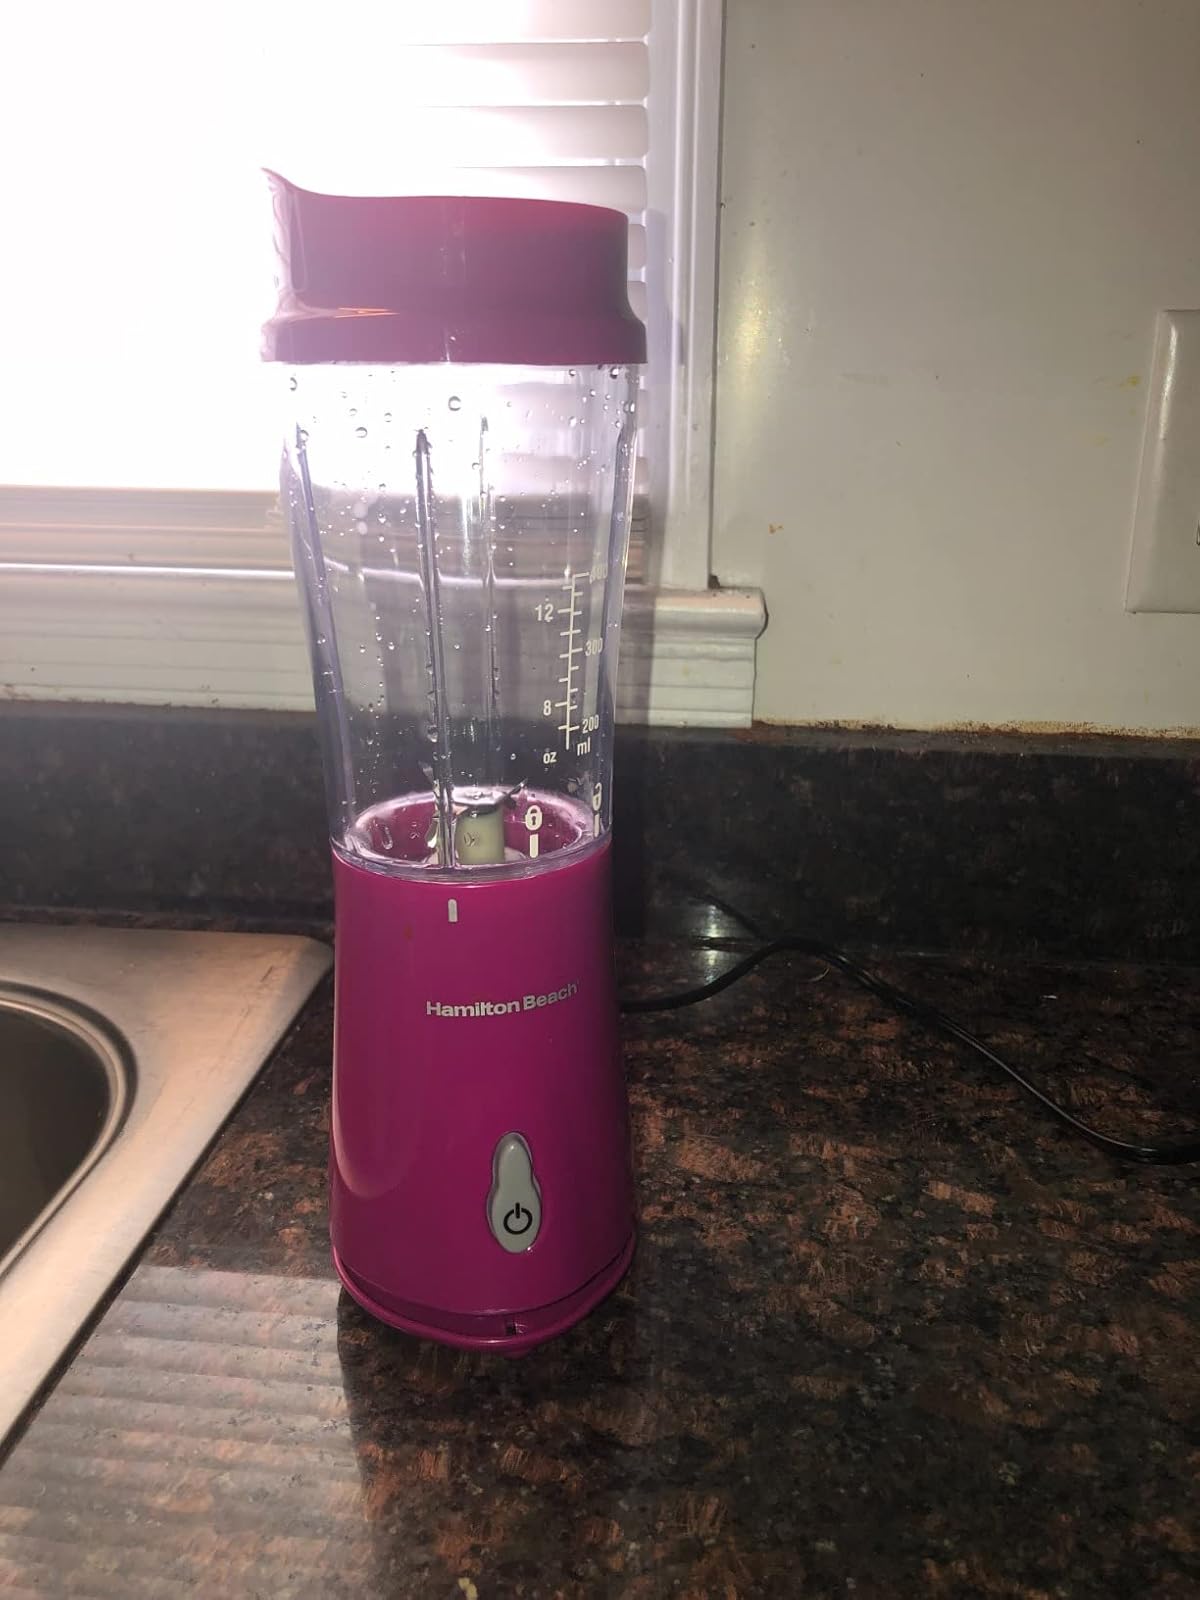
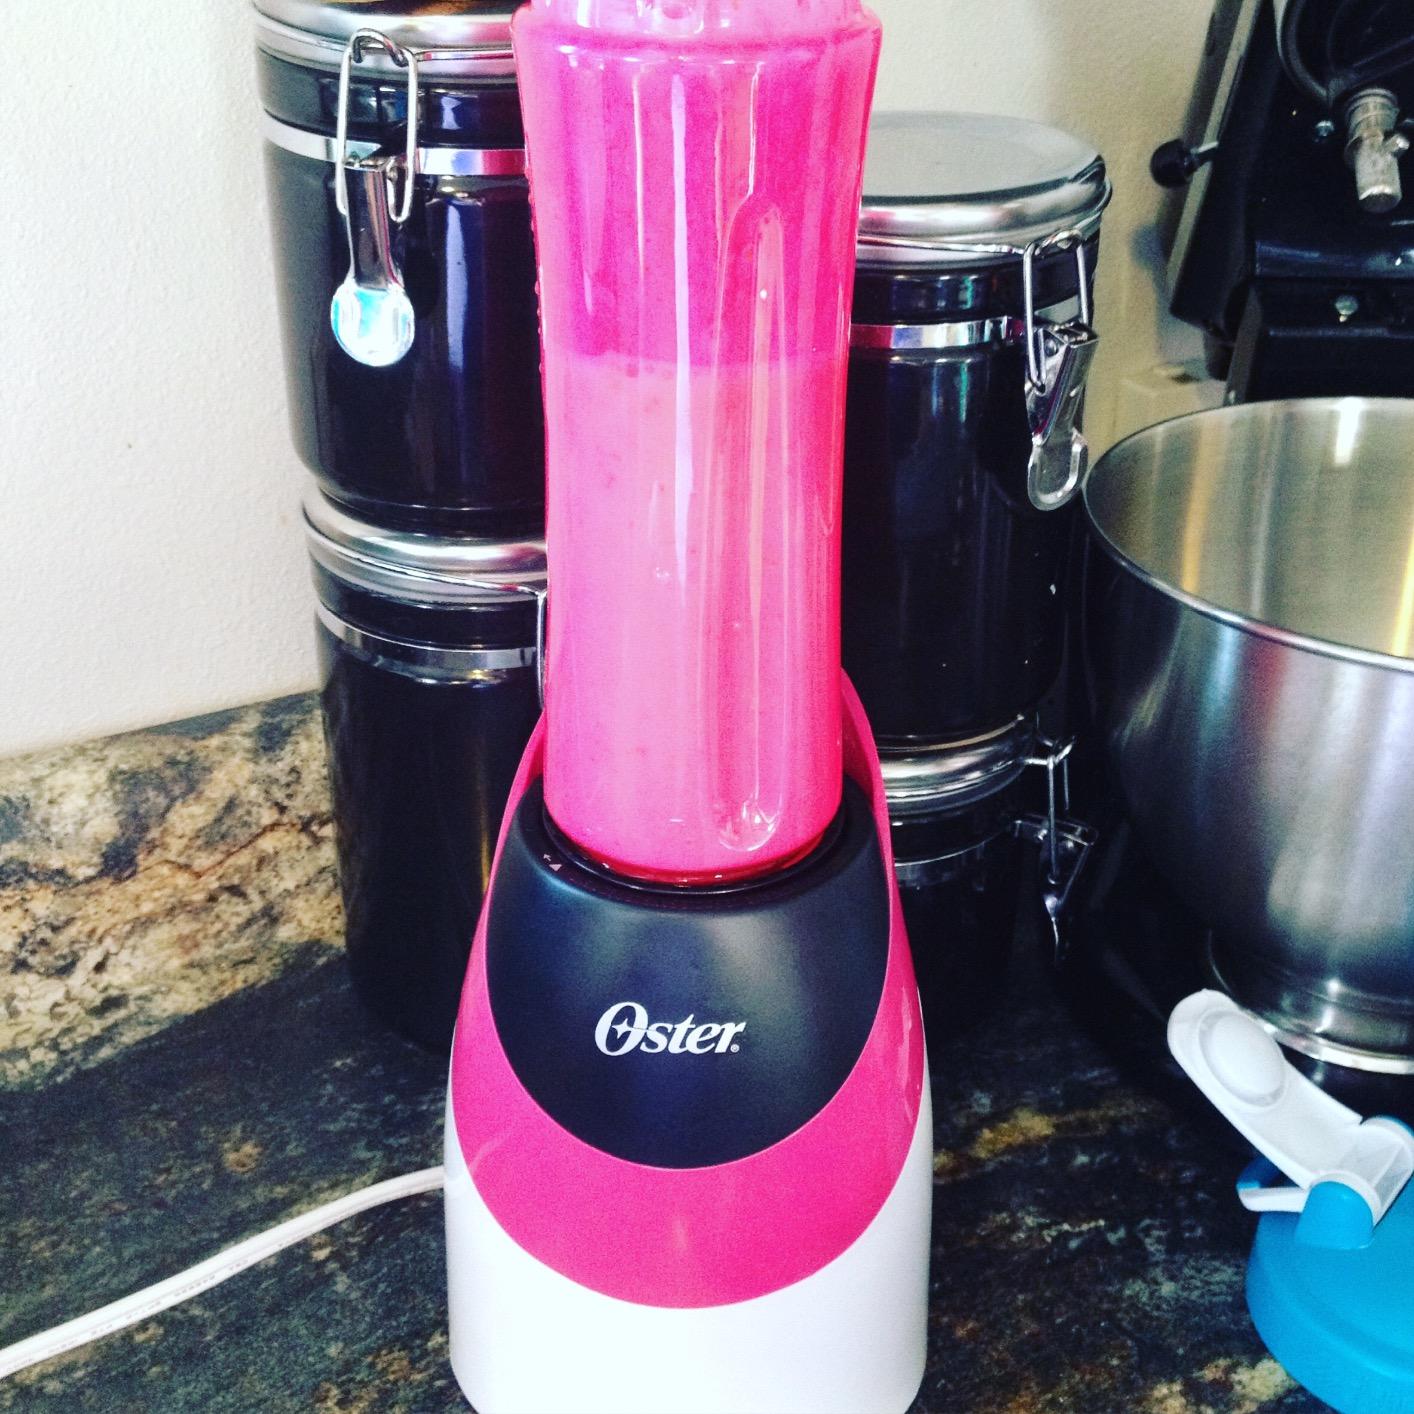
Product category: items_blender
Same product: no